Answer in natural language. Considering the relative positions, where is black floating bed with platform base and rectangular headboard (marked B) with respect to red plastic bin (marked C)? Choose between the following options: left or right
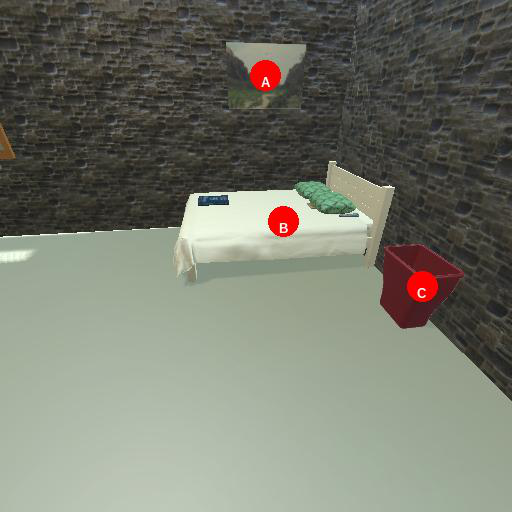
<answer>left</answer>